Sarangani

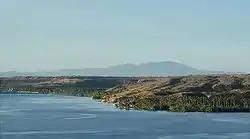
Western coast of the province at Maitum

Sarangani is divided into two (eastern and western) sections, separated by the Sarangani Bay and General Santos in the middle. The western portion comprises the towns of Maitum, Kiamba, and Maasim, and is bounded on the north by South Cotabato and on the northwest by Sultan Kudarat. The eastern section consists of Alabel, Glan, Malapatan, and Malungon.